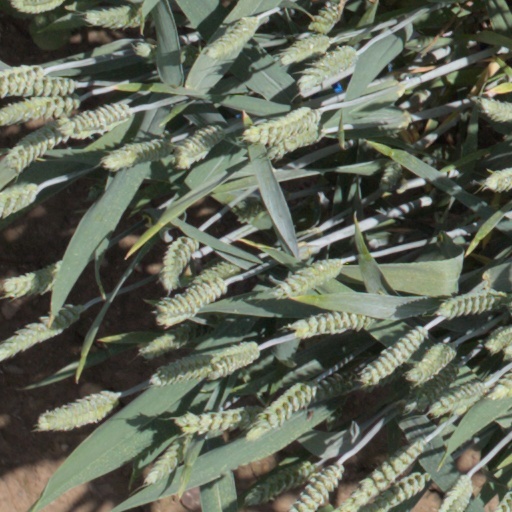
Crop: wheat